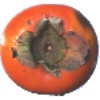
Label: kaki